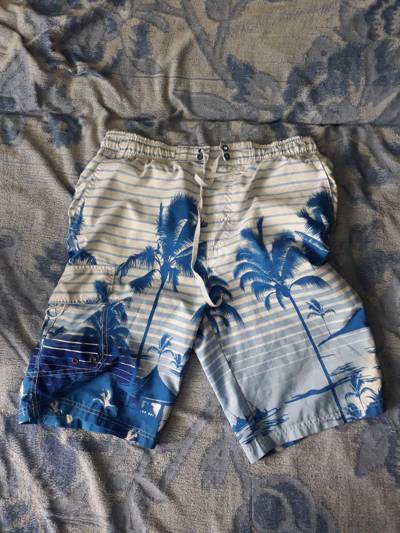
Waste category: clothes